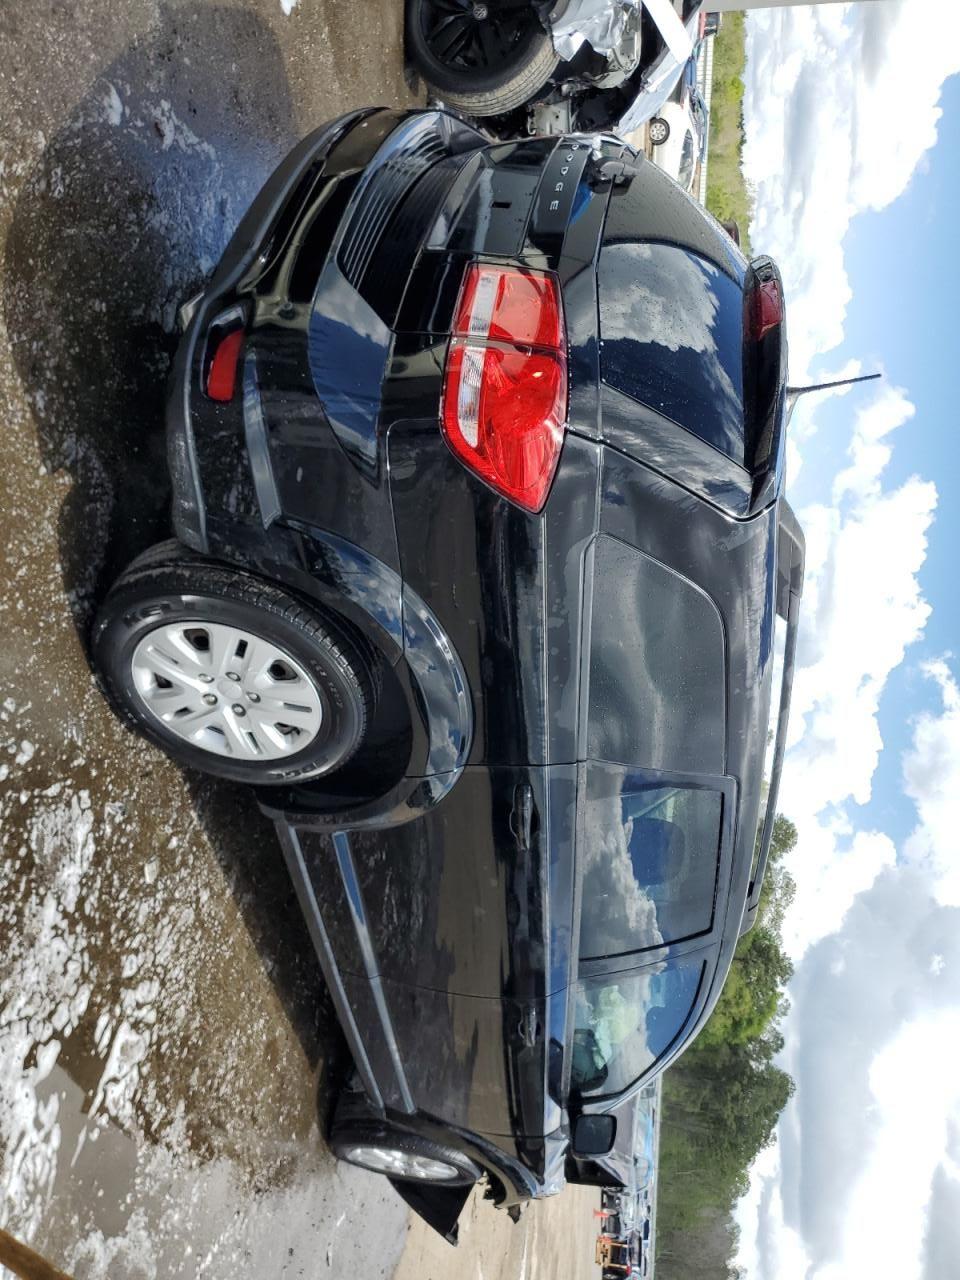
Aucun dommage détecté.
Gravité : aucun